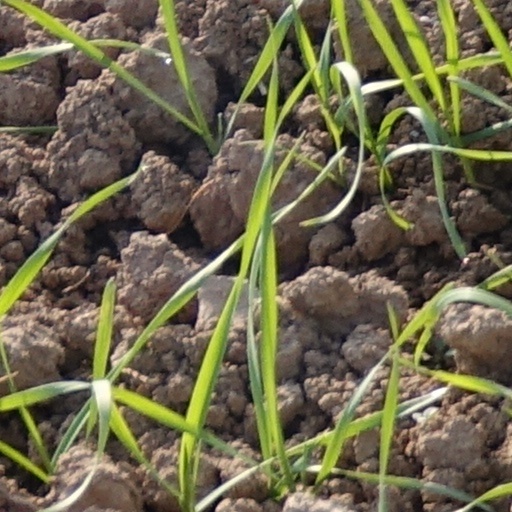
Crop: wheat